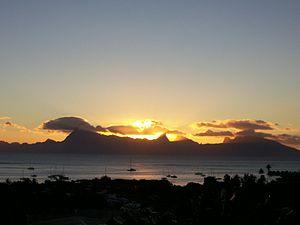
Le Soleil est l’étoile du Système solaire. Dans la classification astronomique, c’est une étoile de type naine jaune d'une masse d'environ 1,989 1 × 10³⁰ kg, composée d’hydrogène et d’hélium. Le Soleil fait partie de la galaxie appelée la Voie lactée et se situe à environ 8 kpc du centre galactique, dans le bras d'Orion. Le Soleil orbite autour du centre galactique en 225 à 250 millions d'années. Autour de lui gravitent la Terre, sept autres planètes, au moins cinq planètes naines, de très nombreux astéroïdes et comètes et une bande de poussière. Le Soleil représente à lui seul environ 99,854 % de la masse du Système solaire ainsi constitué, Jupiter représentant plus des deux tiers du reste.